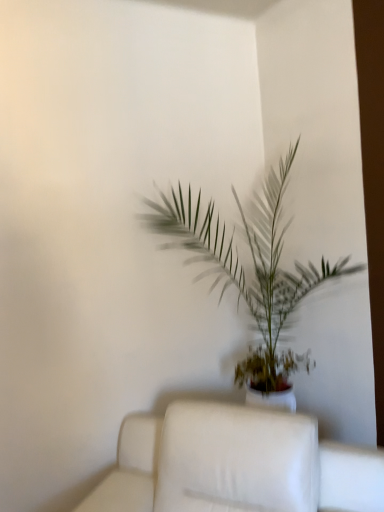
Question: From a real-world perspective, locate the houseplant positioned vertically above the white fabric couch at center. Your answer should be formatted as a tuple, i.e. [(x, y)], where the tuple contains the x and y coordinates of a point satisfying the conditions above. The coordinates should be between 0 and 1, indicating the normalized pixel location of the point.
Answer: [(0.661, 0.531)]